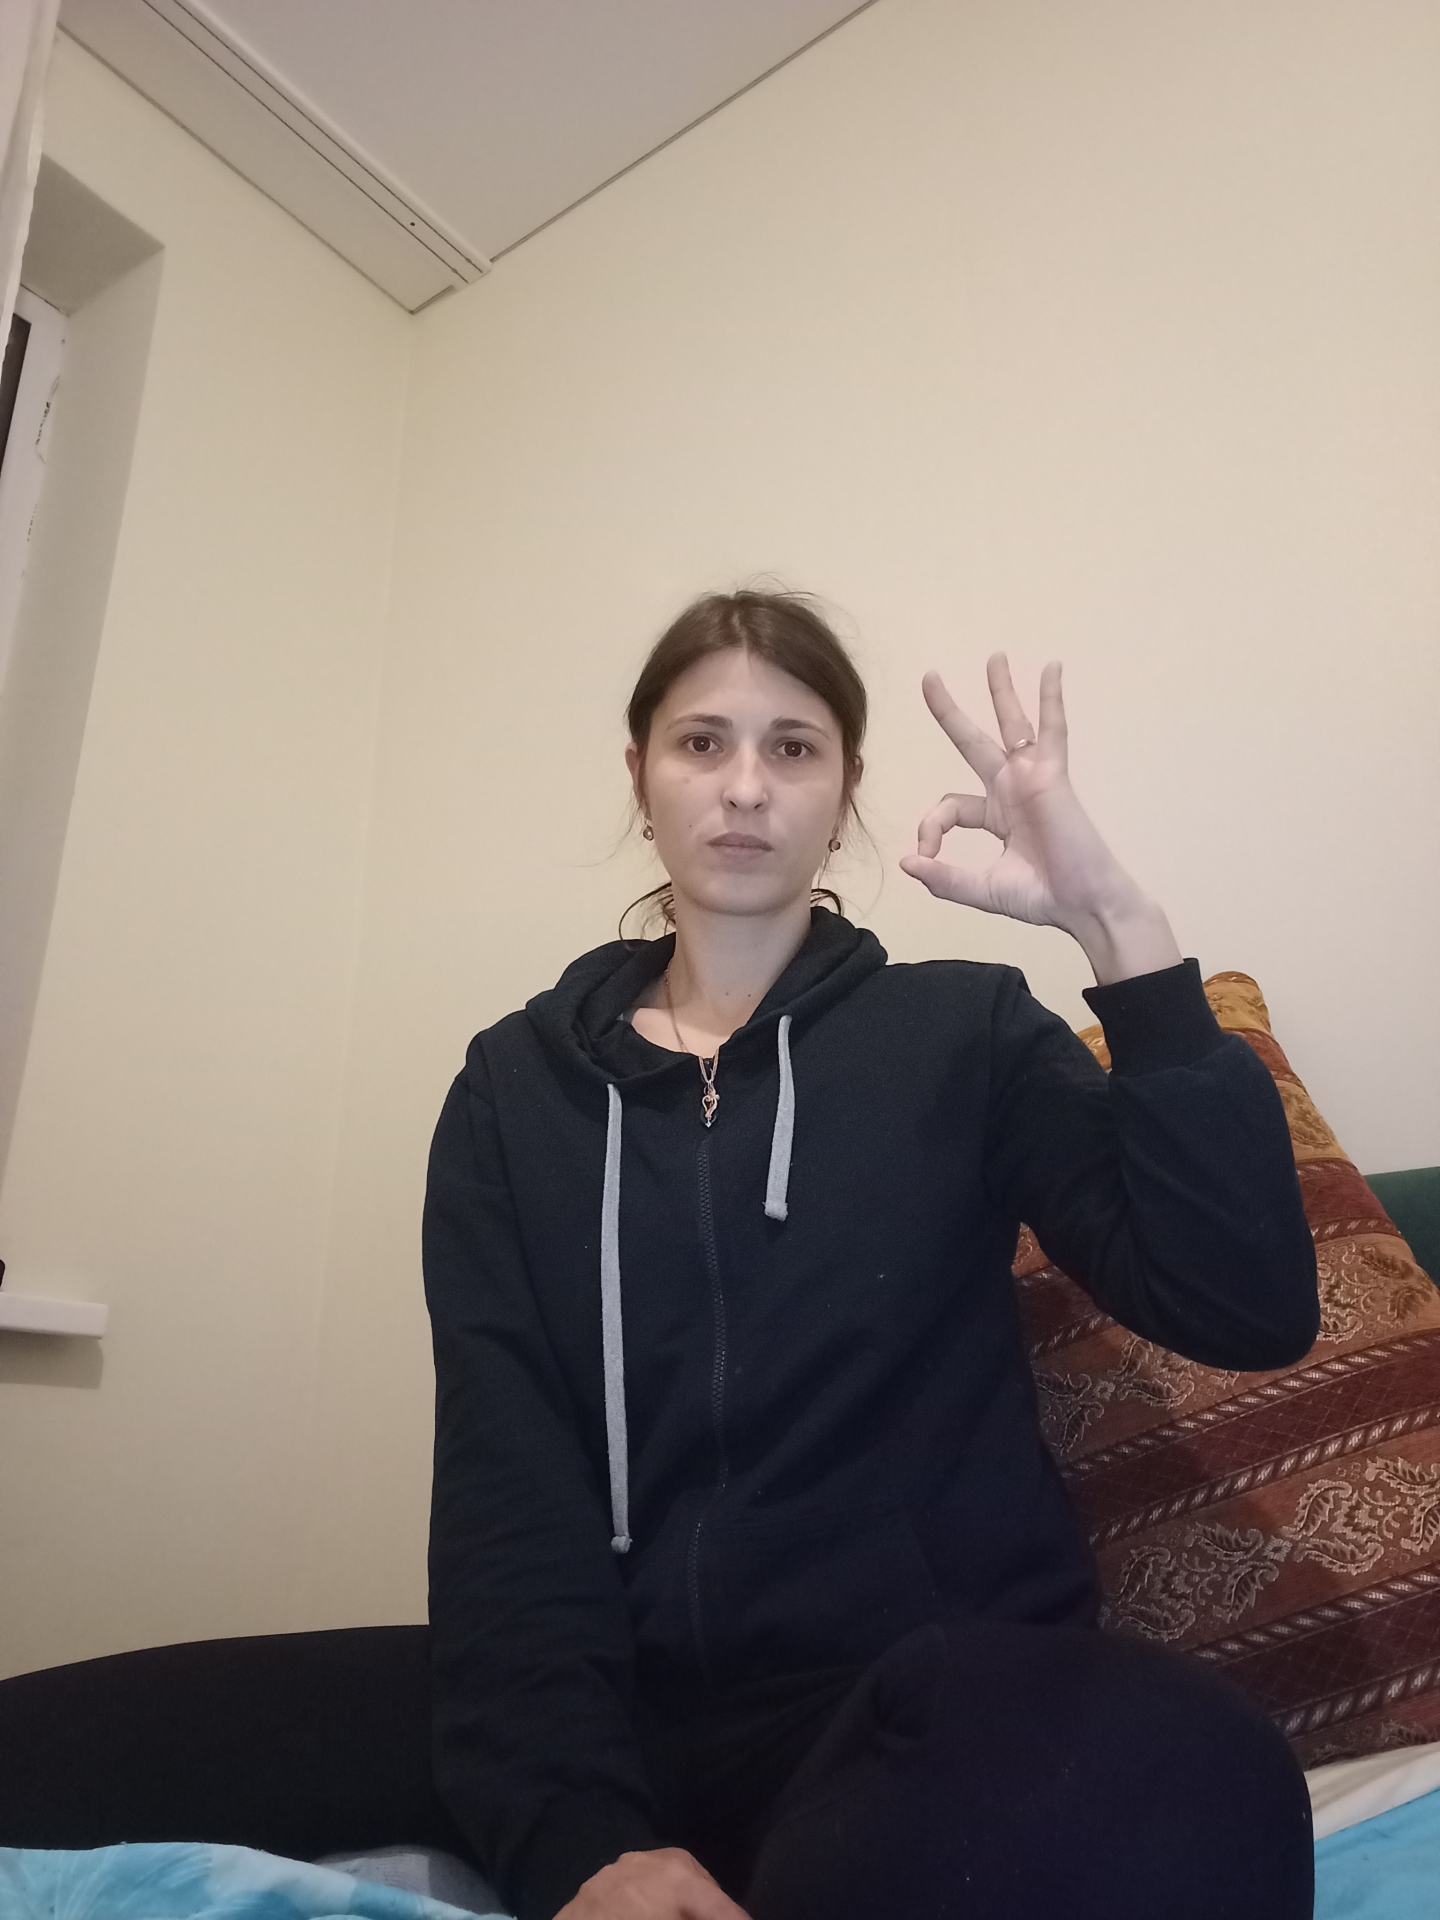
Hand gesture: ok